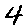
Label: 4